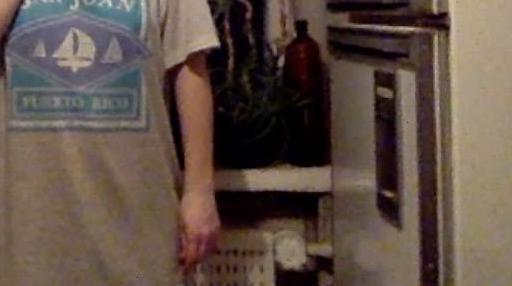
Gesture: no_gesture